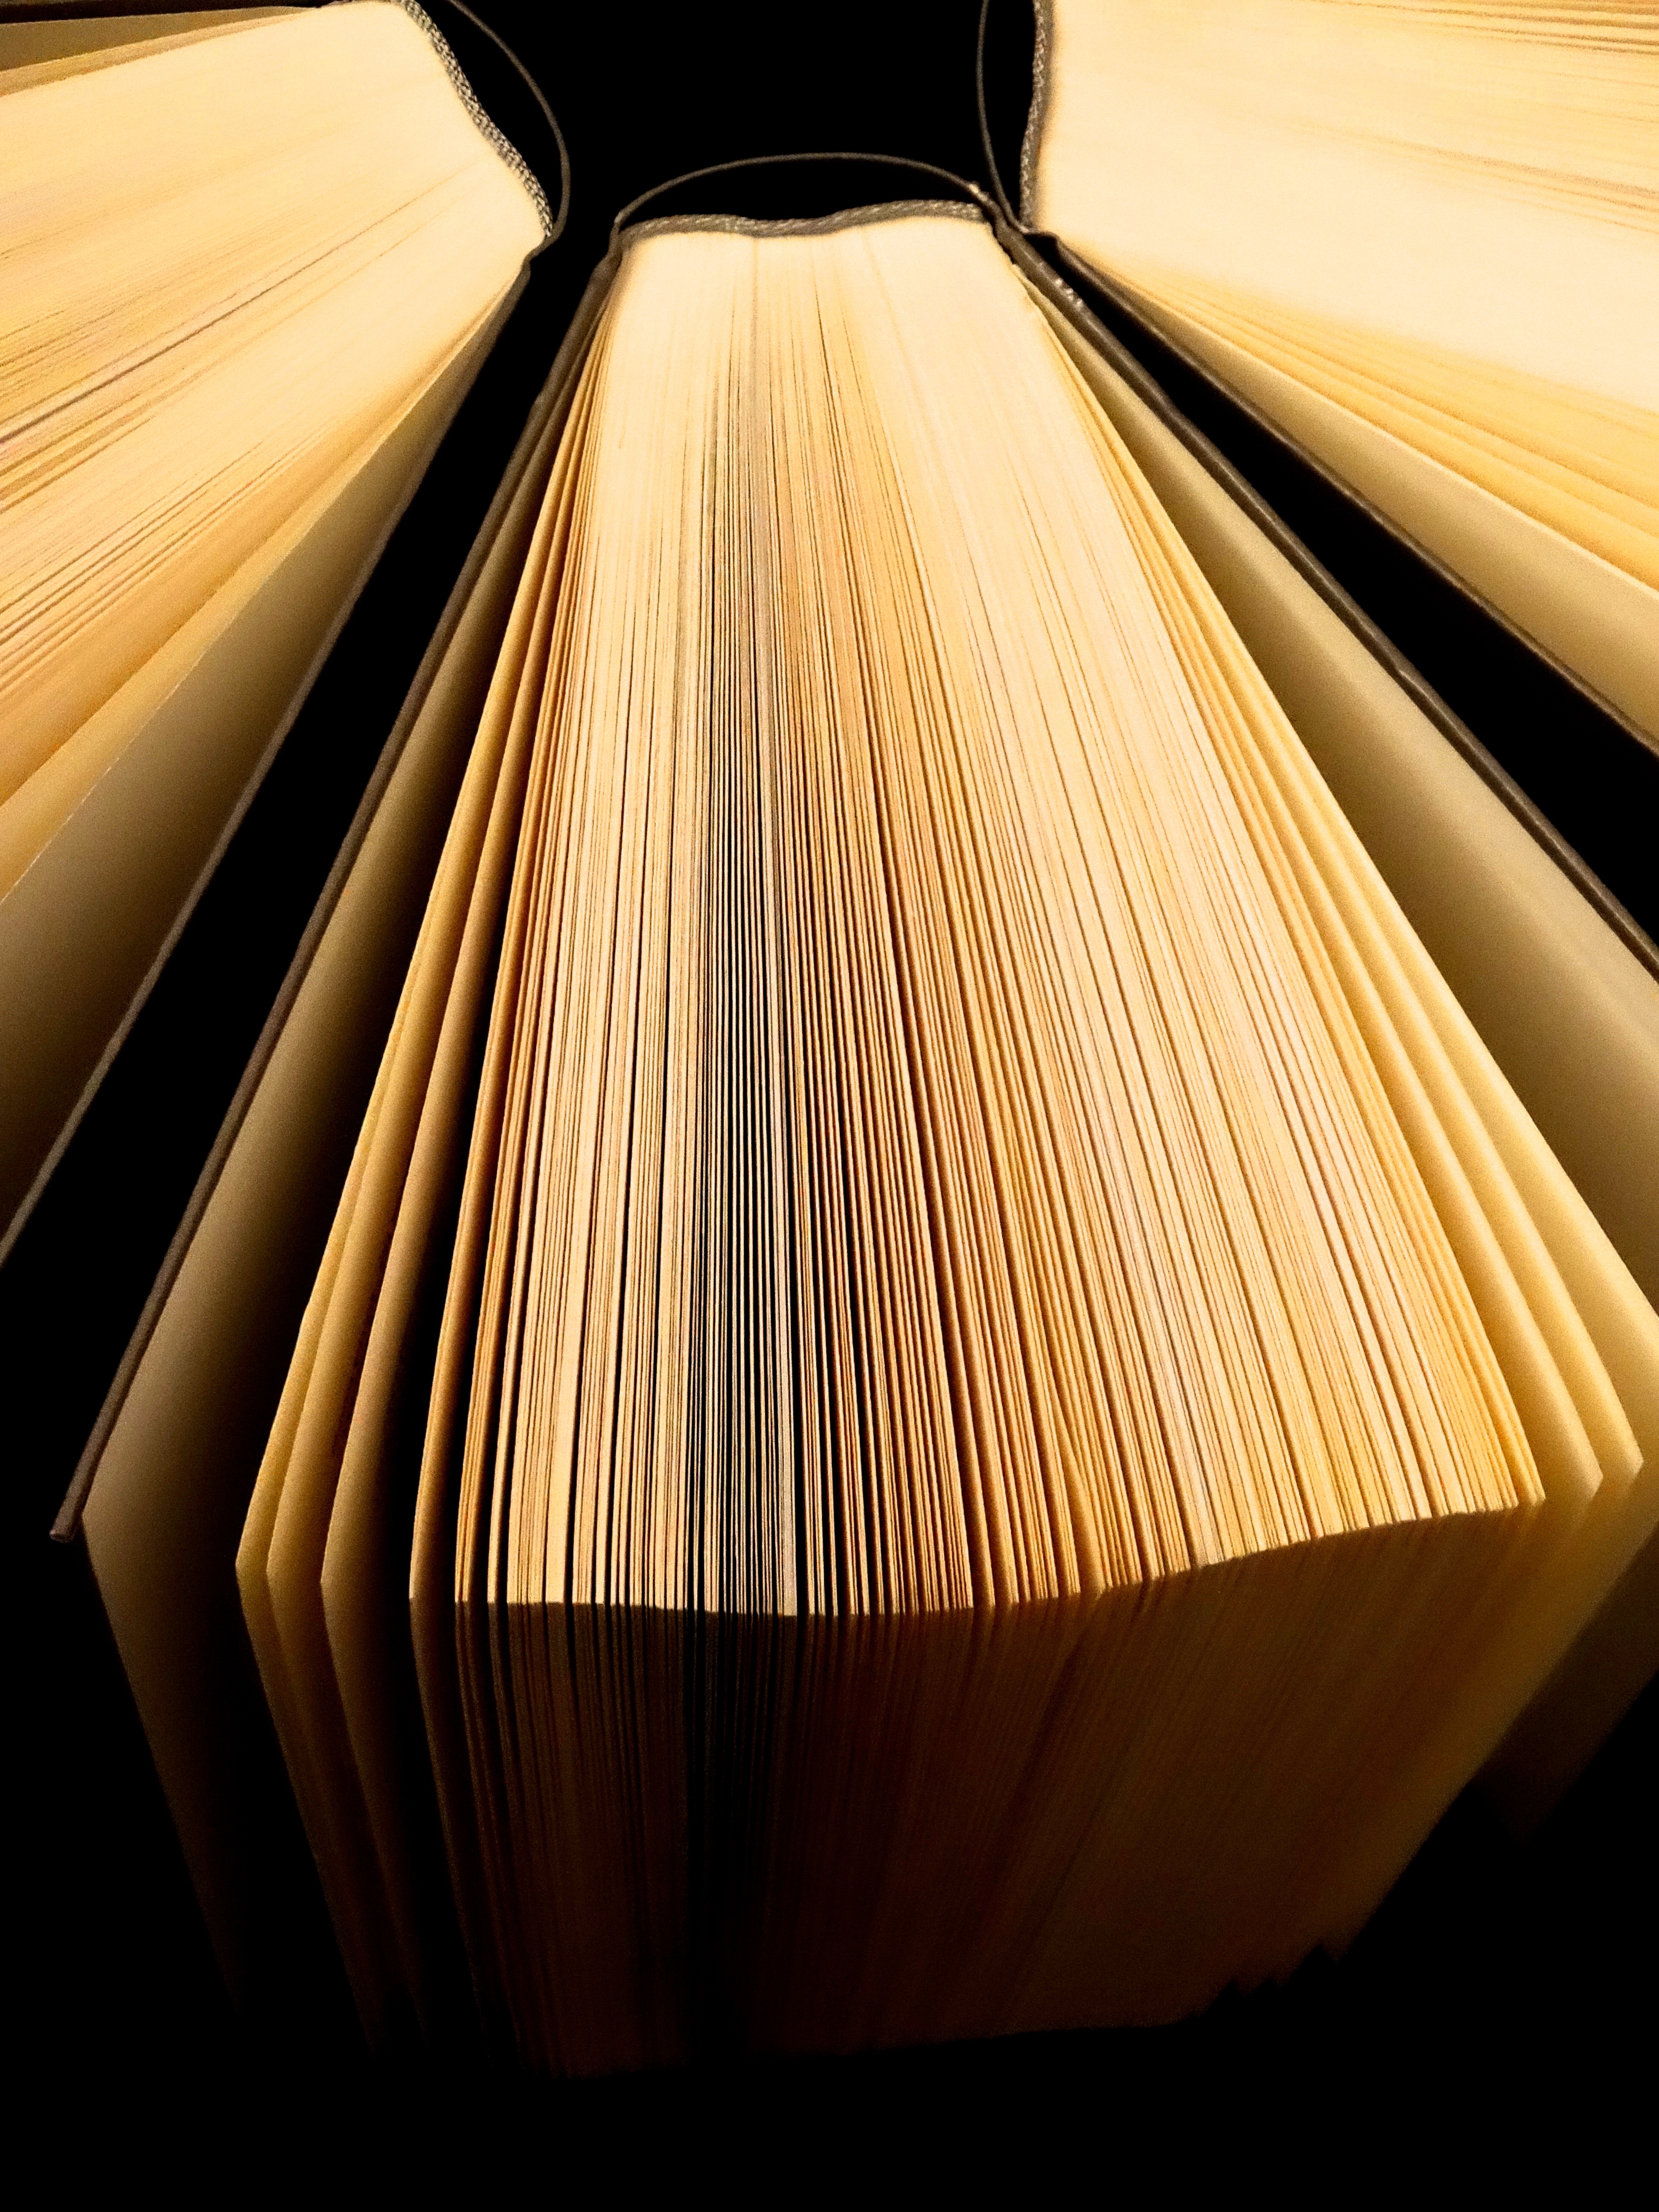
book, read, wing, light, wood, sunlight, line, lighting, education, literature, books, symmetry, bookworm, bound, shape, cover, light and dark, lesenarr, string instrument